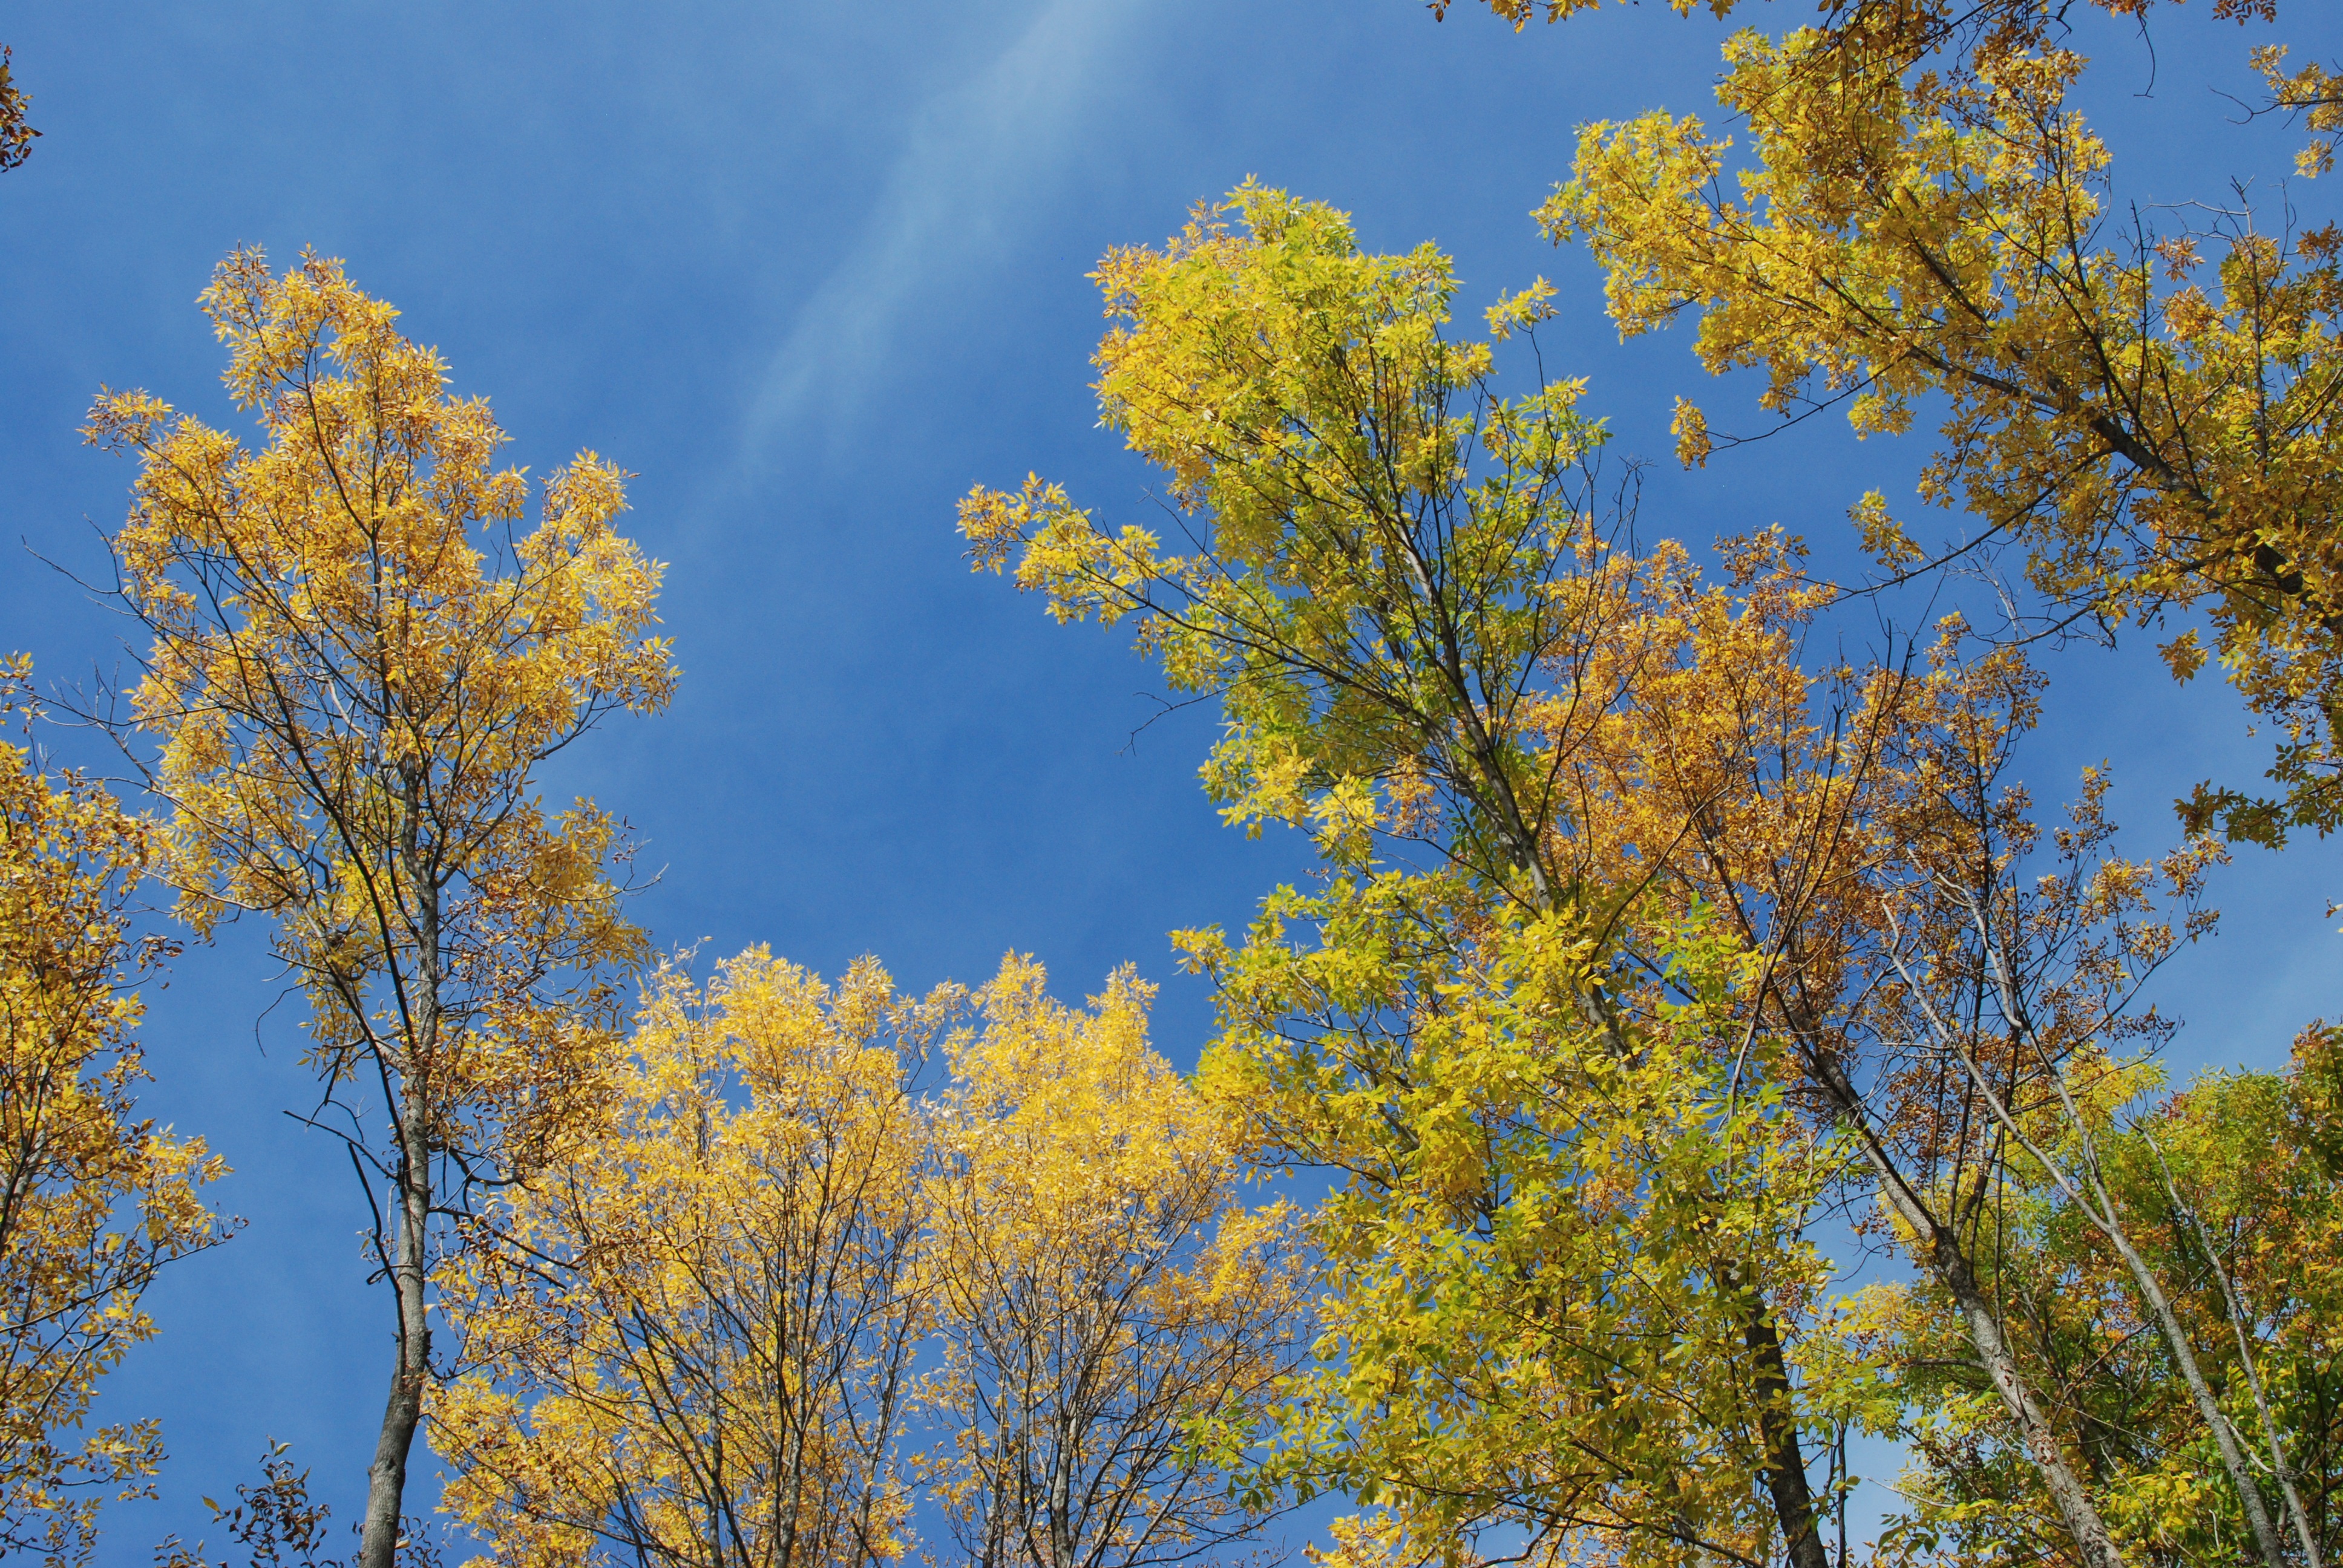
landscape, tree, nature, outdoor, branch, blossom, abstract, plant, sky, meadow, sunlight, leaf, flower, summer, environment, foliage, green, natural, autumn, blue, season, sunny, scene, ecosystem, maidenhair tree, biome, woody plant